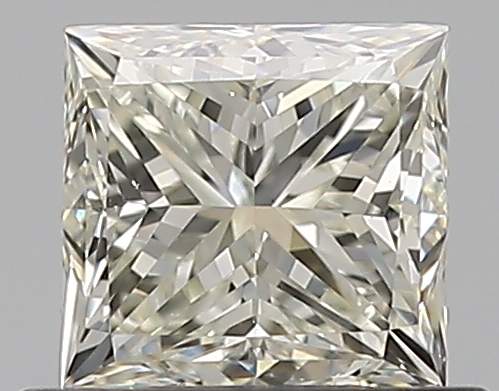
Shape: princess
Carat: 0.7
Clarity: VS1
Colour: K
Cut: GD
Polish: VG
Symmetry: GD
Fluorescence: N
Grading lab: GIA
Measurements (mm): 4.75 x 4.6 x 3.61